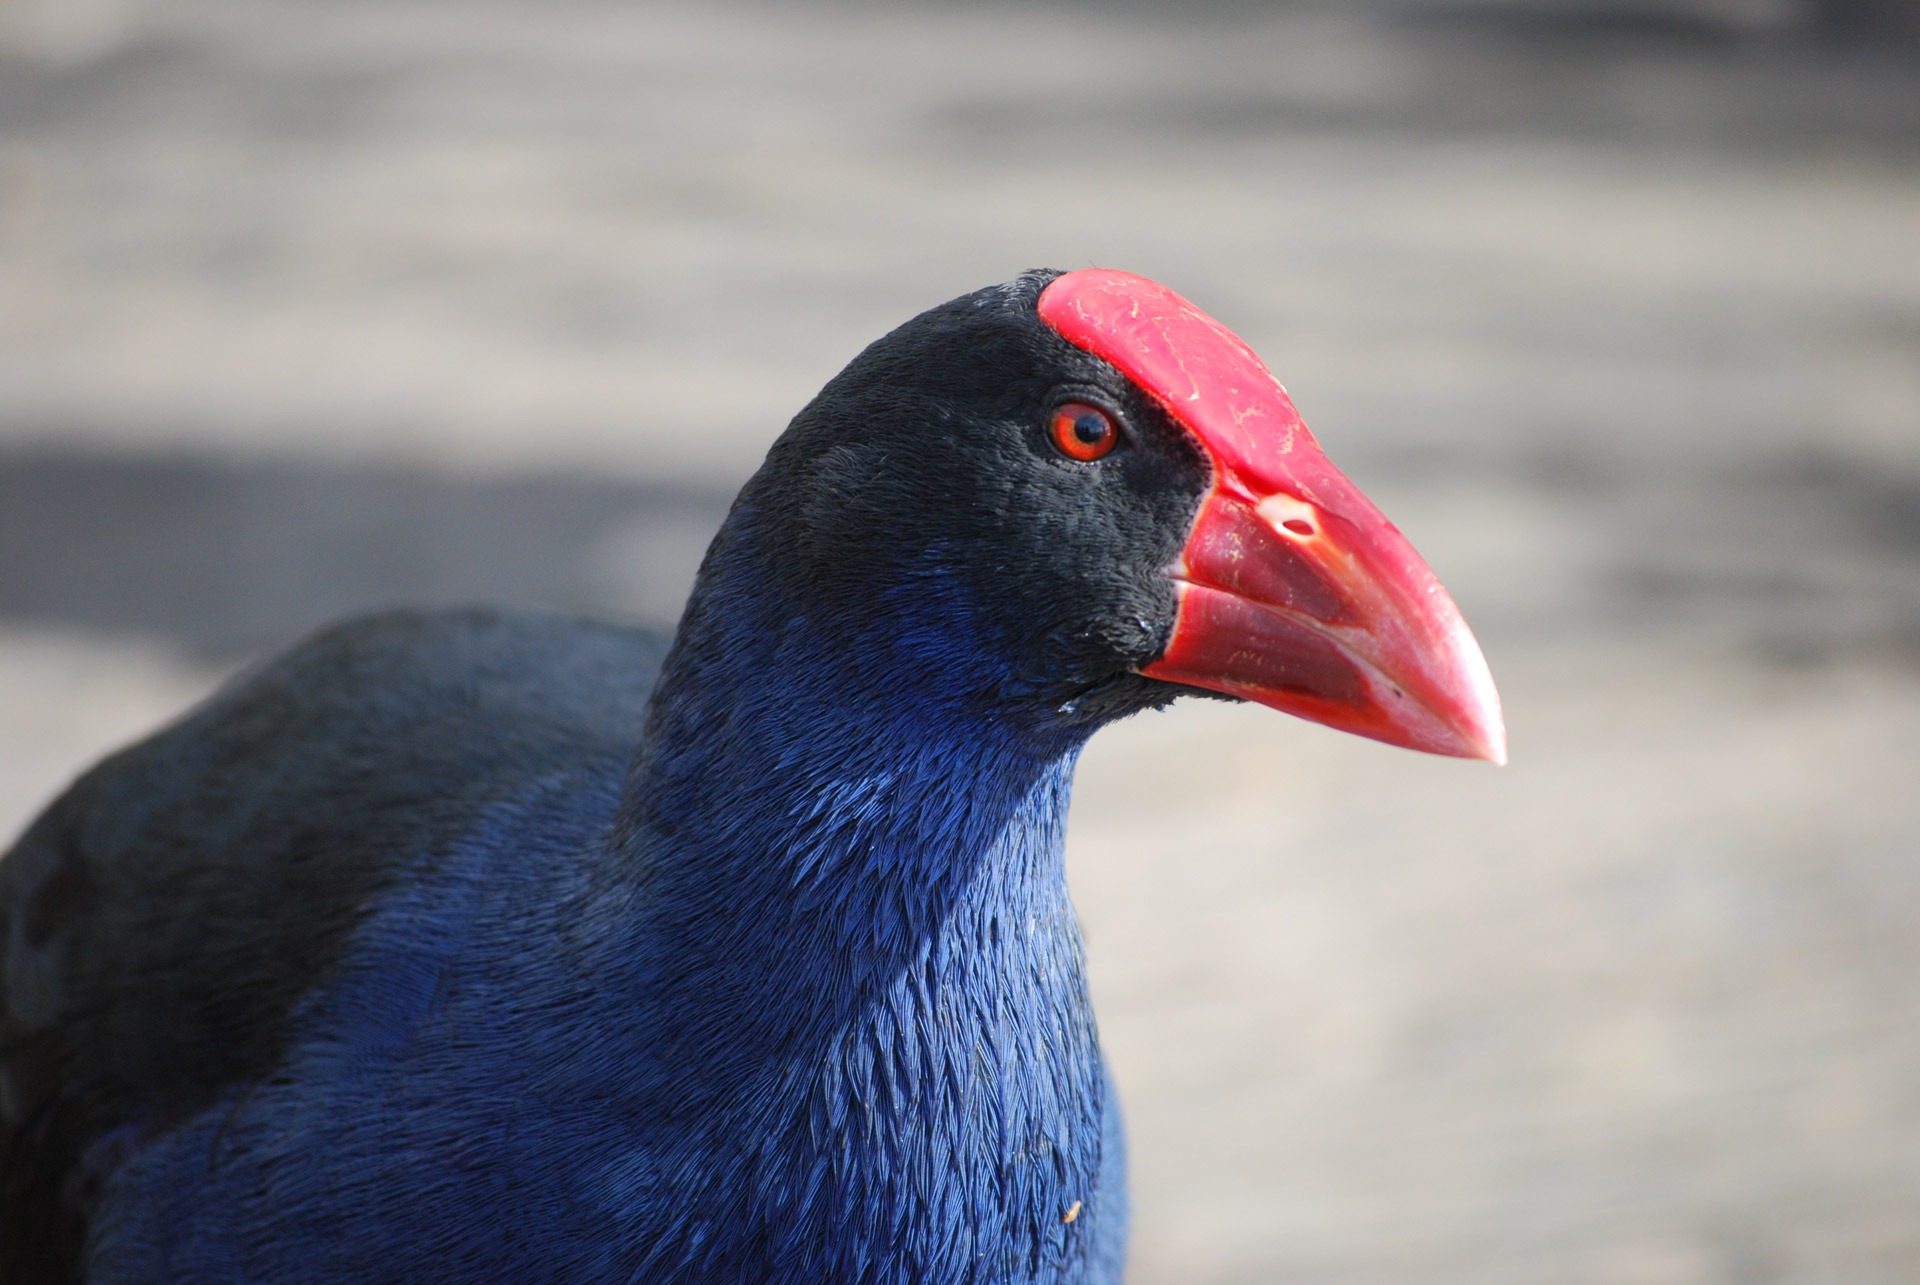
bird, purple, wildlife, wild, beak, blue, black, avian, fauna, plumage, close up, australia, vertebrate, swamphen, moorhen, avifauna